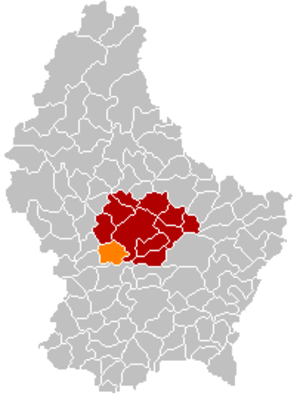
Tuntange
Tuntanges placering i Luxembourg
Tuntange er en kommune og et byområde i storhertugdømmet Luxembourg. Kommunen, som har et areal på 18,74 km², ligger i kantonen Mersch i distriktet Luxembourg. I 2005 havde kommunen 1.064 indbyggere.